Mathrafal

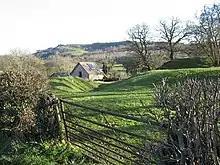
Entry to the earthworks and view towards the motte

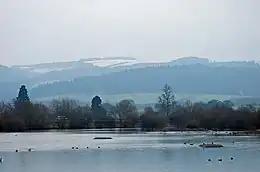
Mathrafal area, near Welshpool, Powys

The site known today as "Mathrafal Castle" is a 90 m by 80 m compound defended by a bank and outer ditch on three sides, the fourth side being the river. Little remains of the original walls.